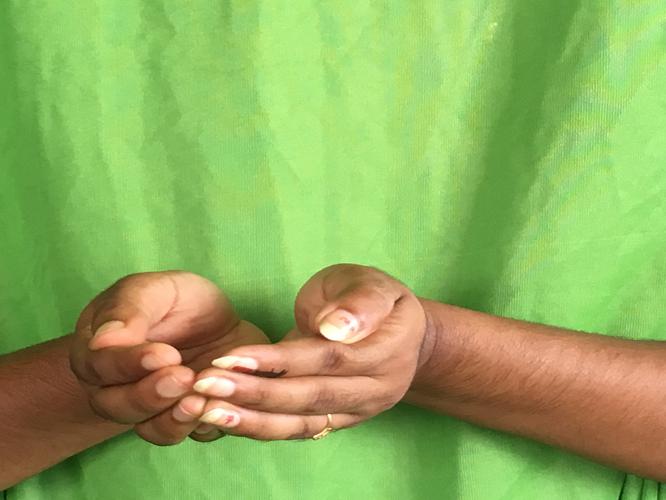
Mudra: Pushpaputa
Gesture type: double_hand